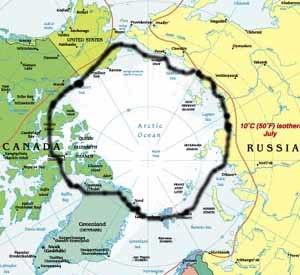
Le Bécasseau sanderling est une espèce d'oiseaux limicoles de la famille des Scolopacidae.